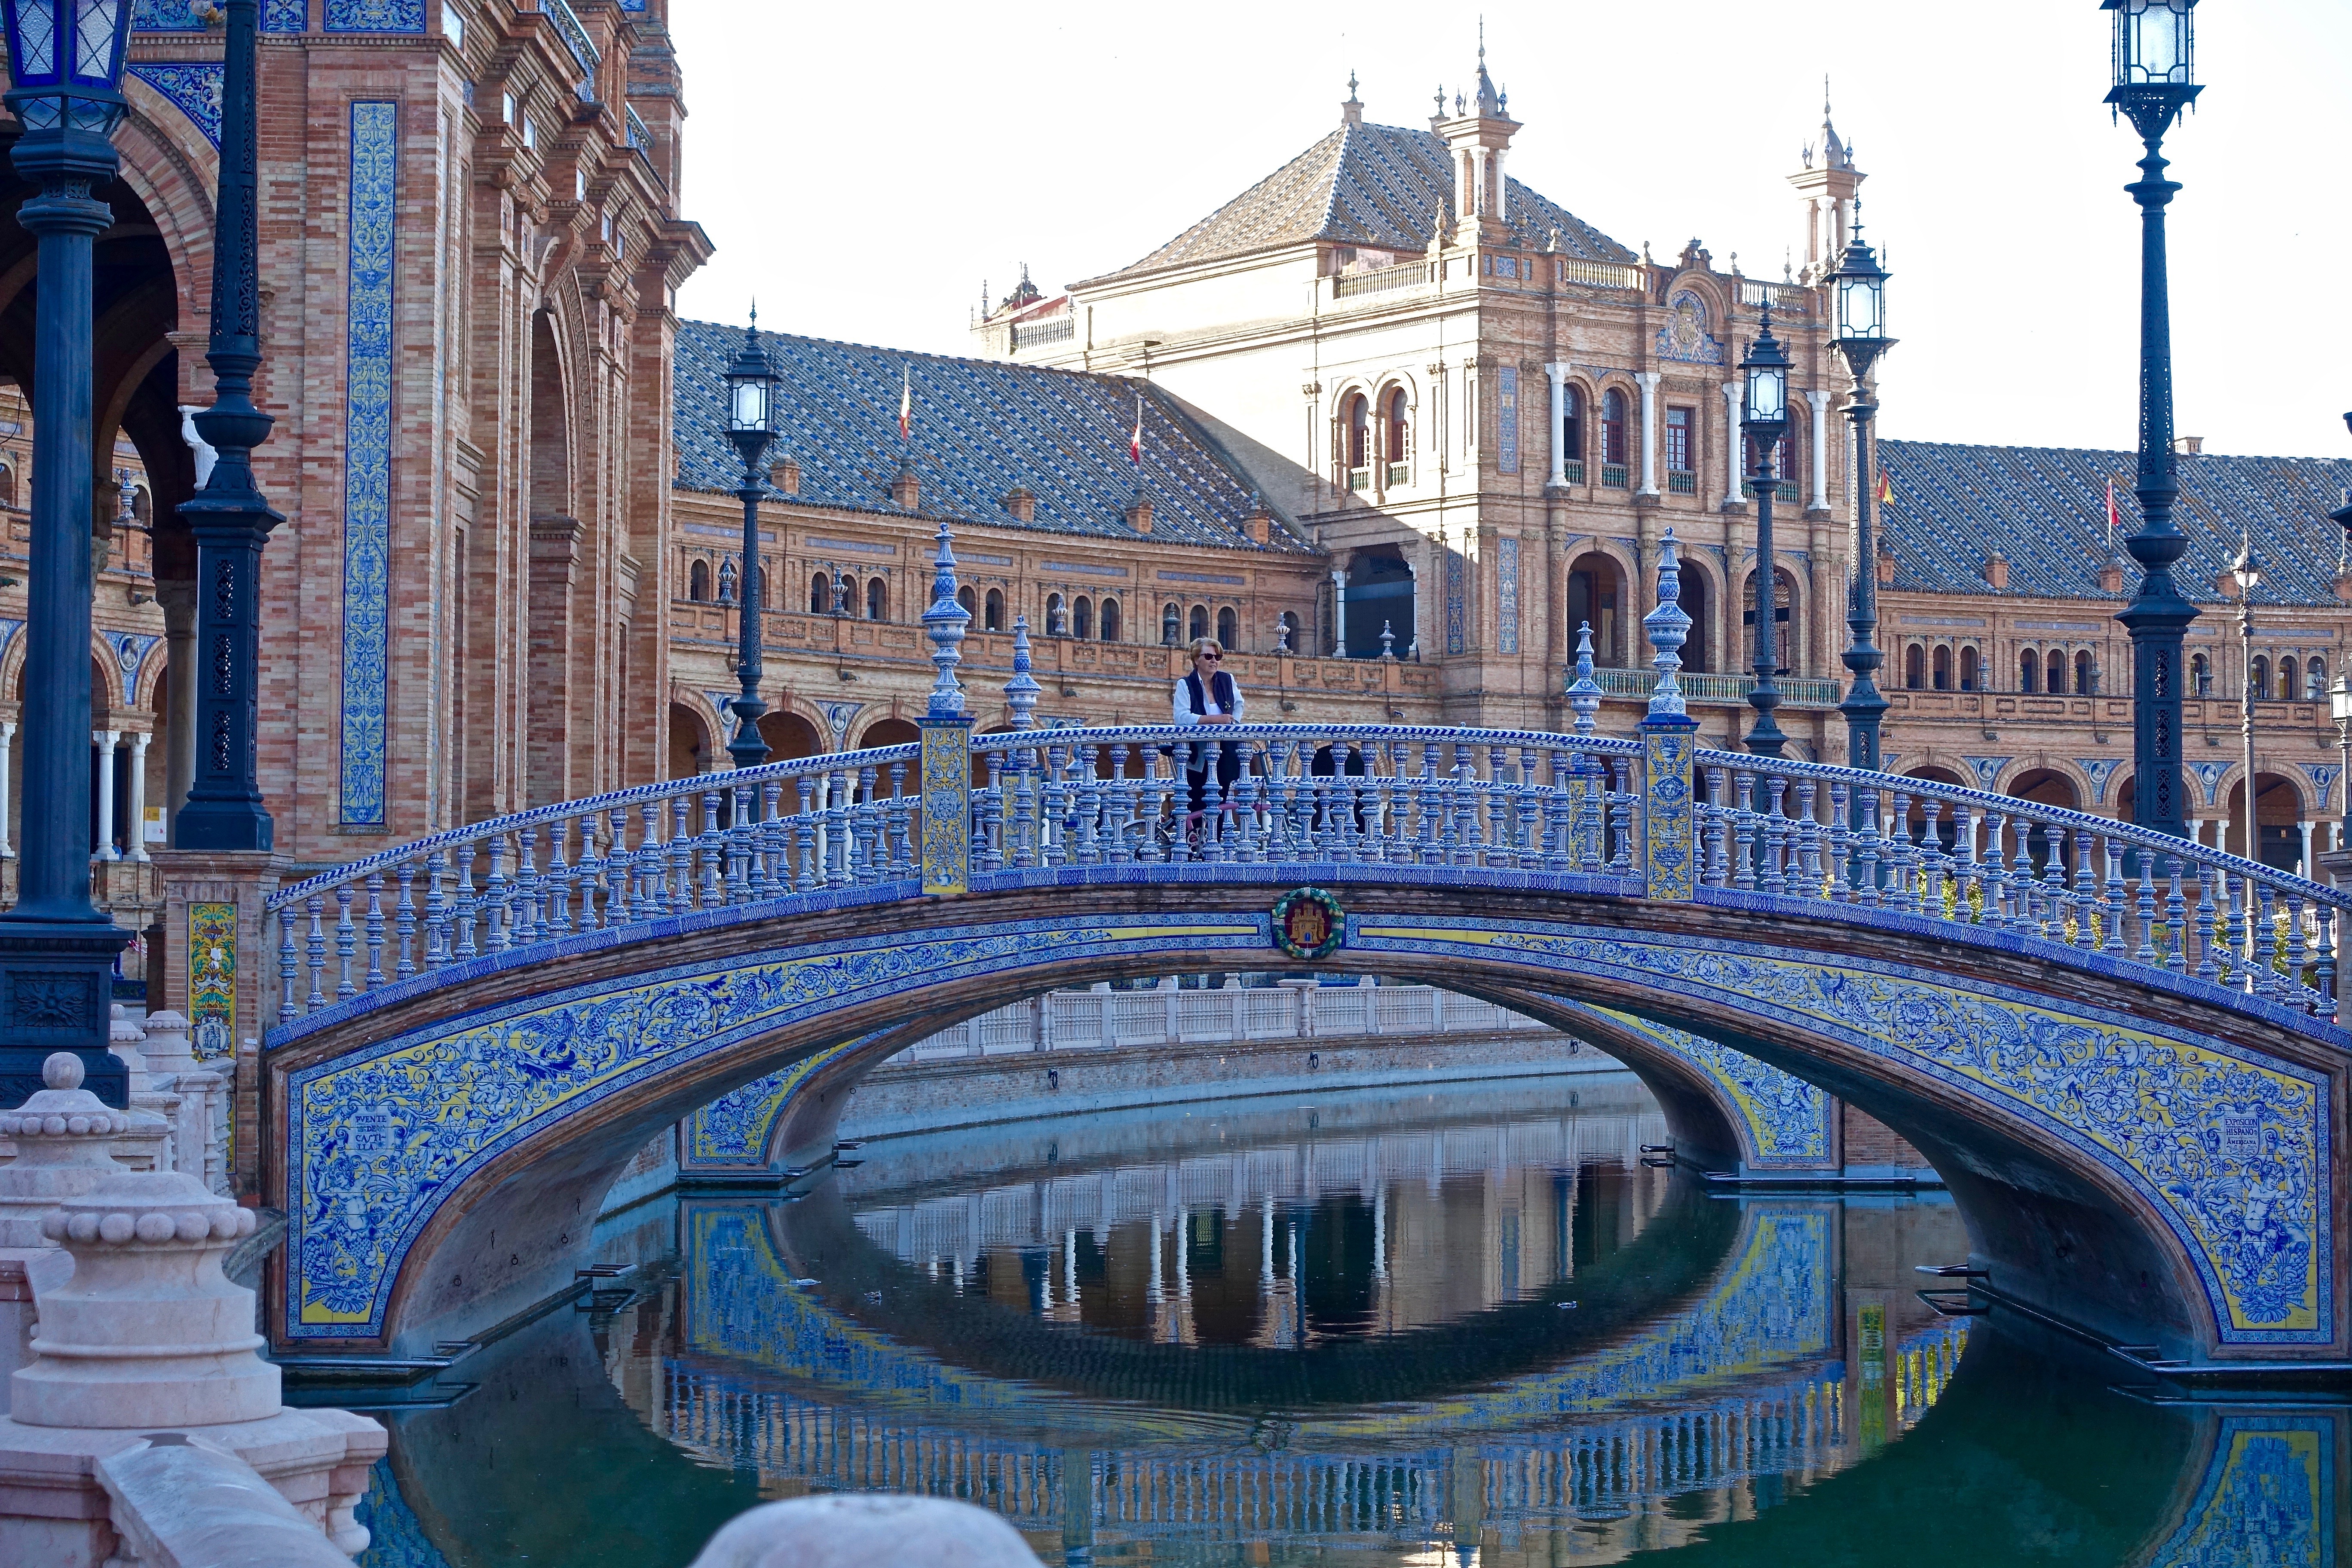
architecture, bridge, town, palace, city, monument, cityscape, plaza, landmark, facade, cathedral, historic, waterway, fountain, seville, town square, famous, basilica, water feature, plaza de espania, human settlement